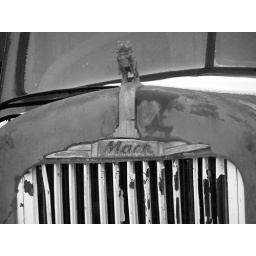
the old mack truck in black &amp;amp; white